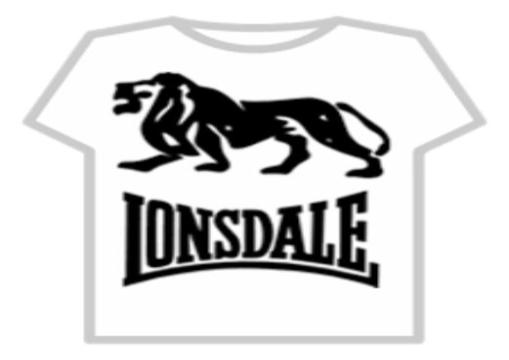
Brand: lonsdale
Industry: Clothes